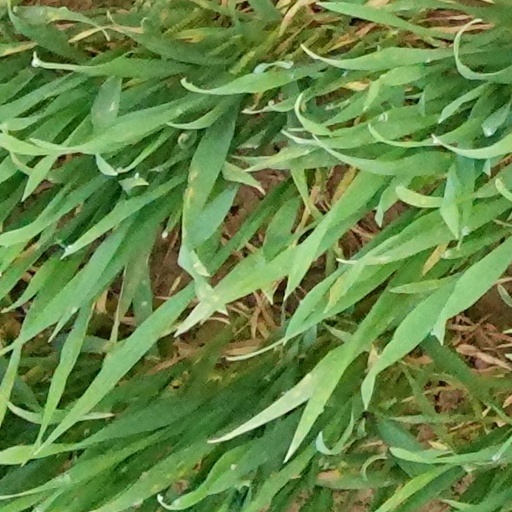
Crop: wheat